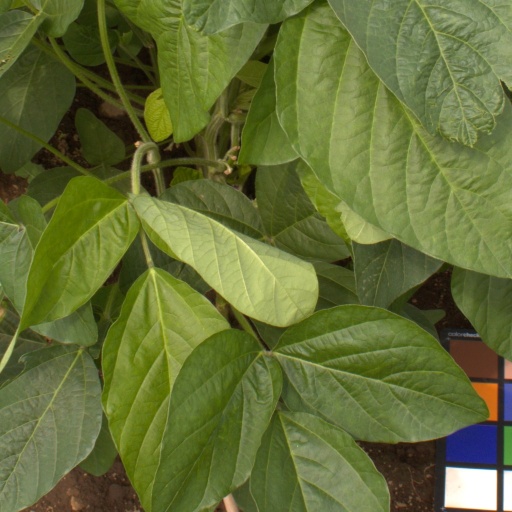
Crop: soybean